VMFA-251

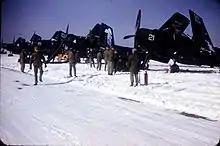
AD-4s of VMA-251 in Korea, 1953-54.

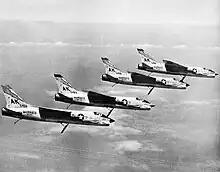
VMF-251 F-8B Crusaders, assigned to , in 1962.

With the outbreak of the Korean War in 1950, VMF-251 was recalled to active service and directed to transition to the AD-4 Skyraider. In late April 1951 the squadron was transferred to Marine Corps Air Station El Toro, California. With the aircraft transition complete, the squadron was re-designated Marine Attack Squadron 251 (VMA-251) on April 20, 1951. VMA-251 embarked to Korea in June 1953. Although the squadron only saw action the last two weeks of the war, it flew 310 combat sorties totaling more than 550 hours and had the distinction of having the last Marine aircraft engaged in combat during the Korean War on 27 July 1953. VMA-251 remained in Korea for two and a half years providing air defense along the Korean Demilitarized Zone.